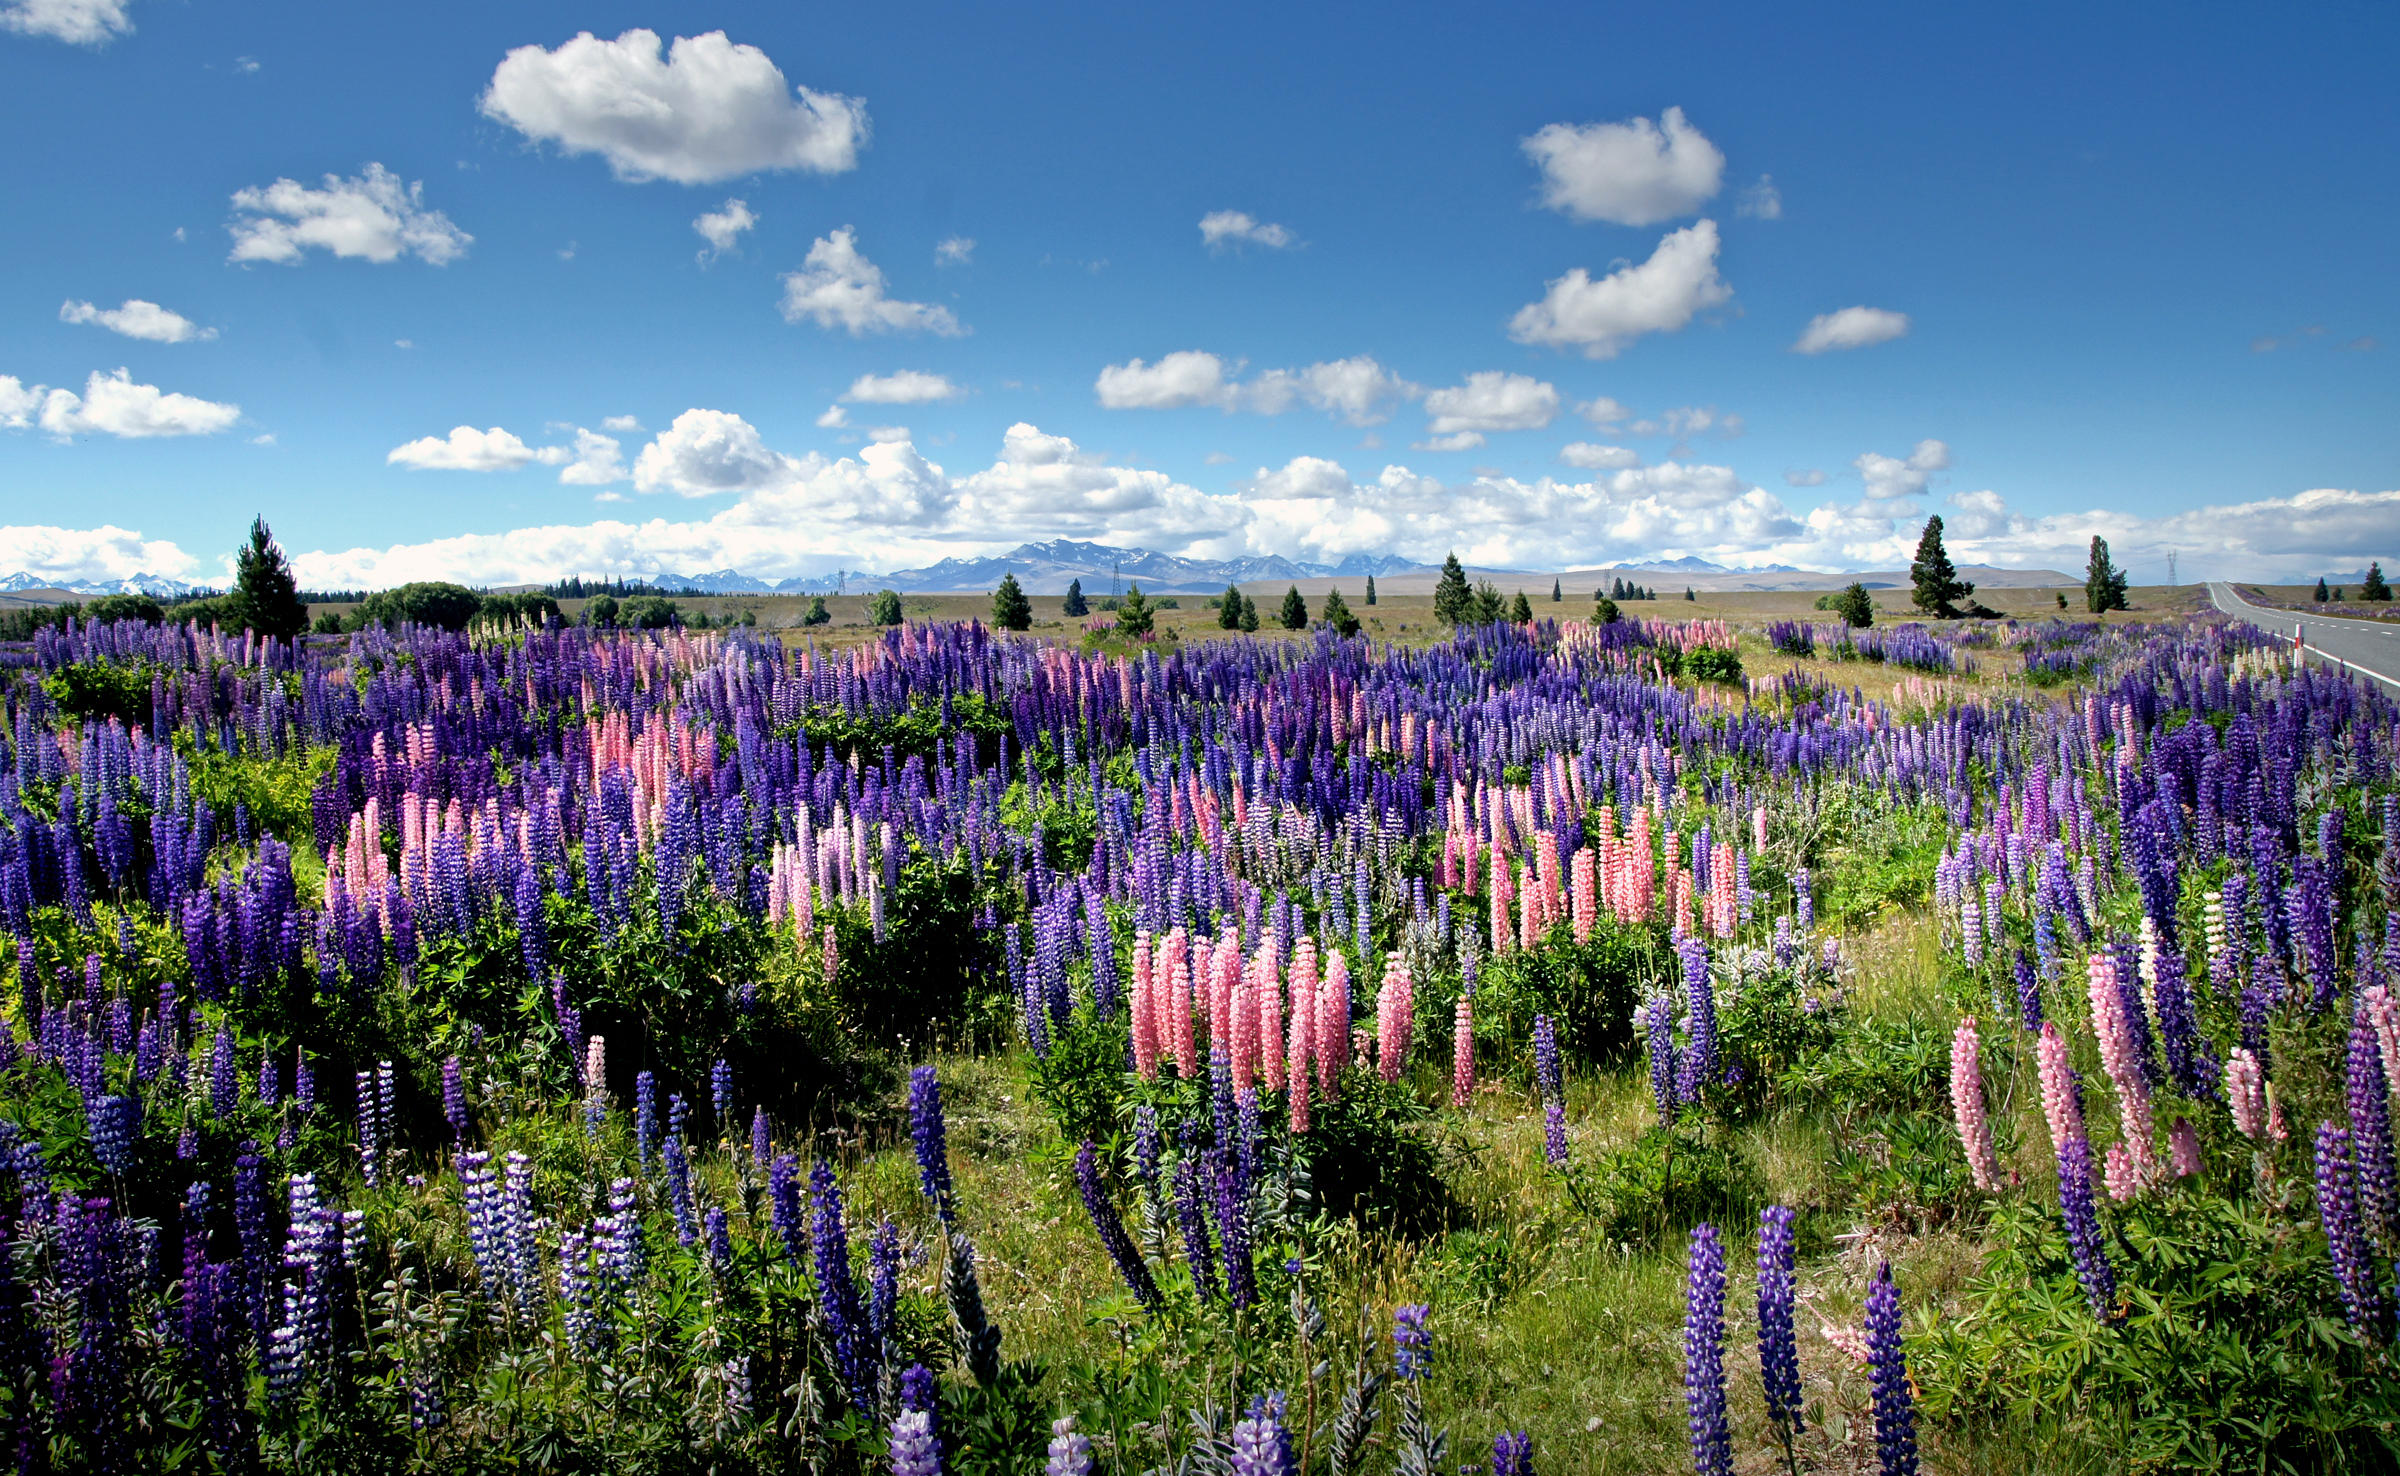
nature, plant, field, meadow, prairie, flower, flora, lavender, wildflower, publicdomain, wildflowers, bluebonnet, russelllupins, lupin, flowering plant, land plant, english lavender